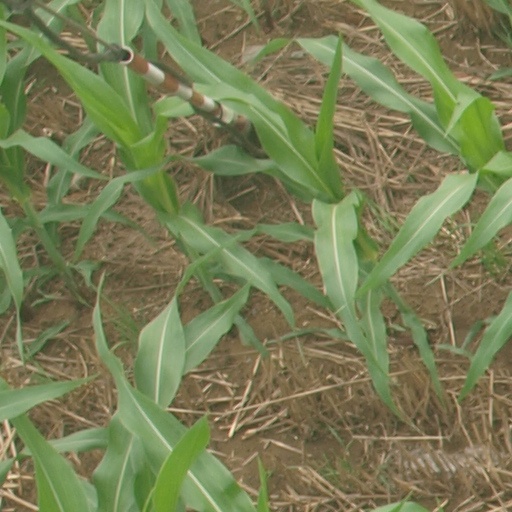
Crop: maize; corn